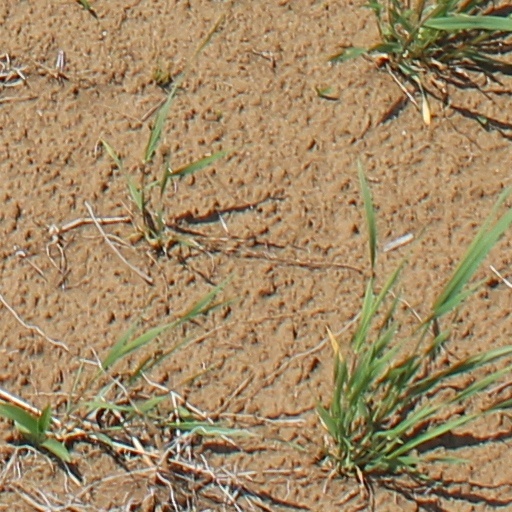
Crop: wheat